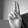
ASL letter: U